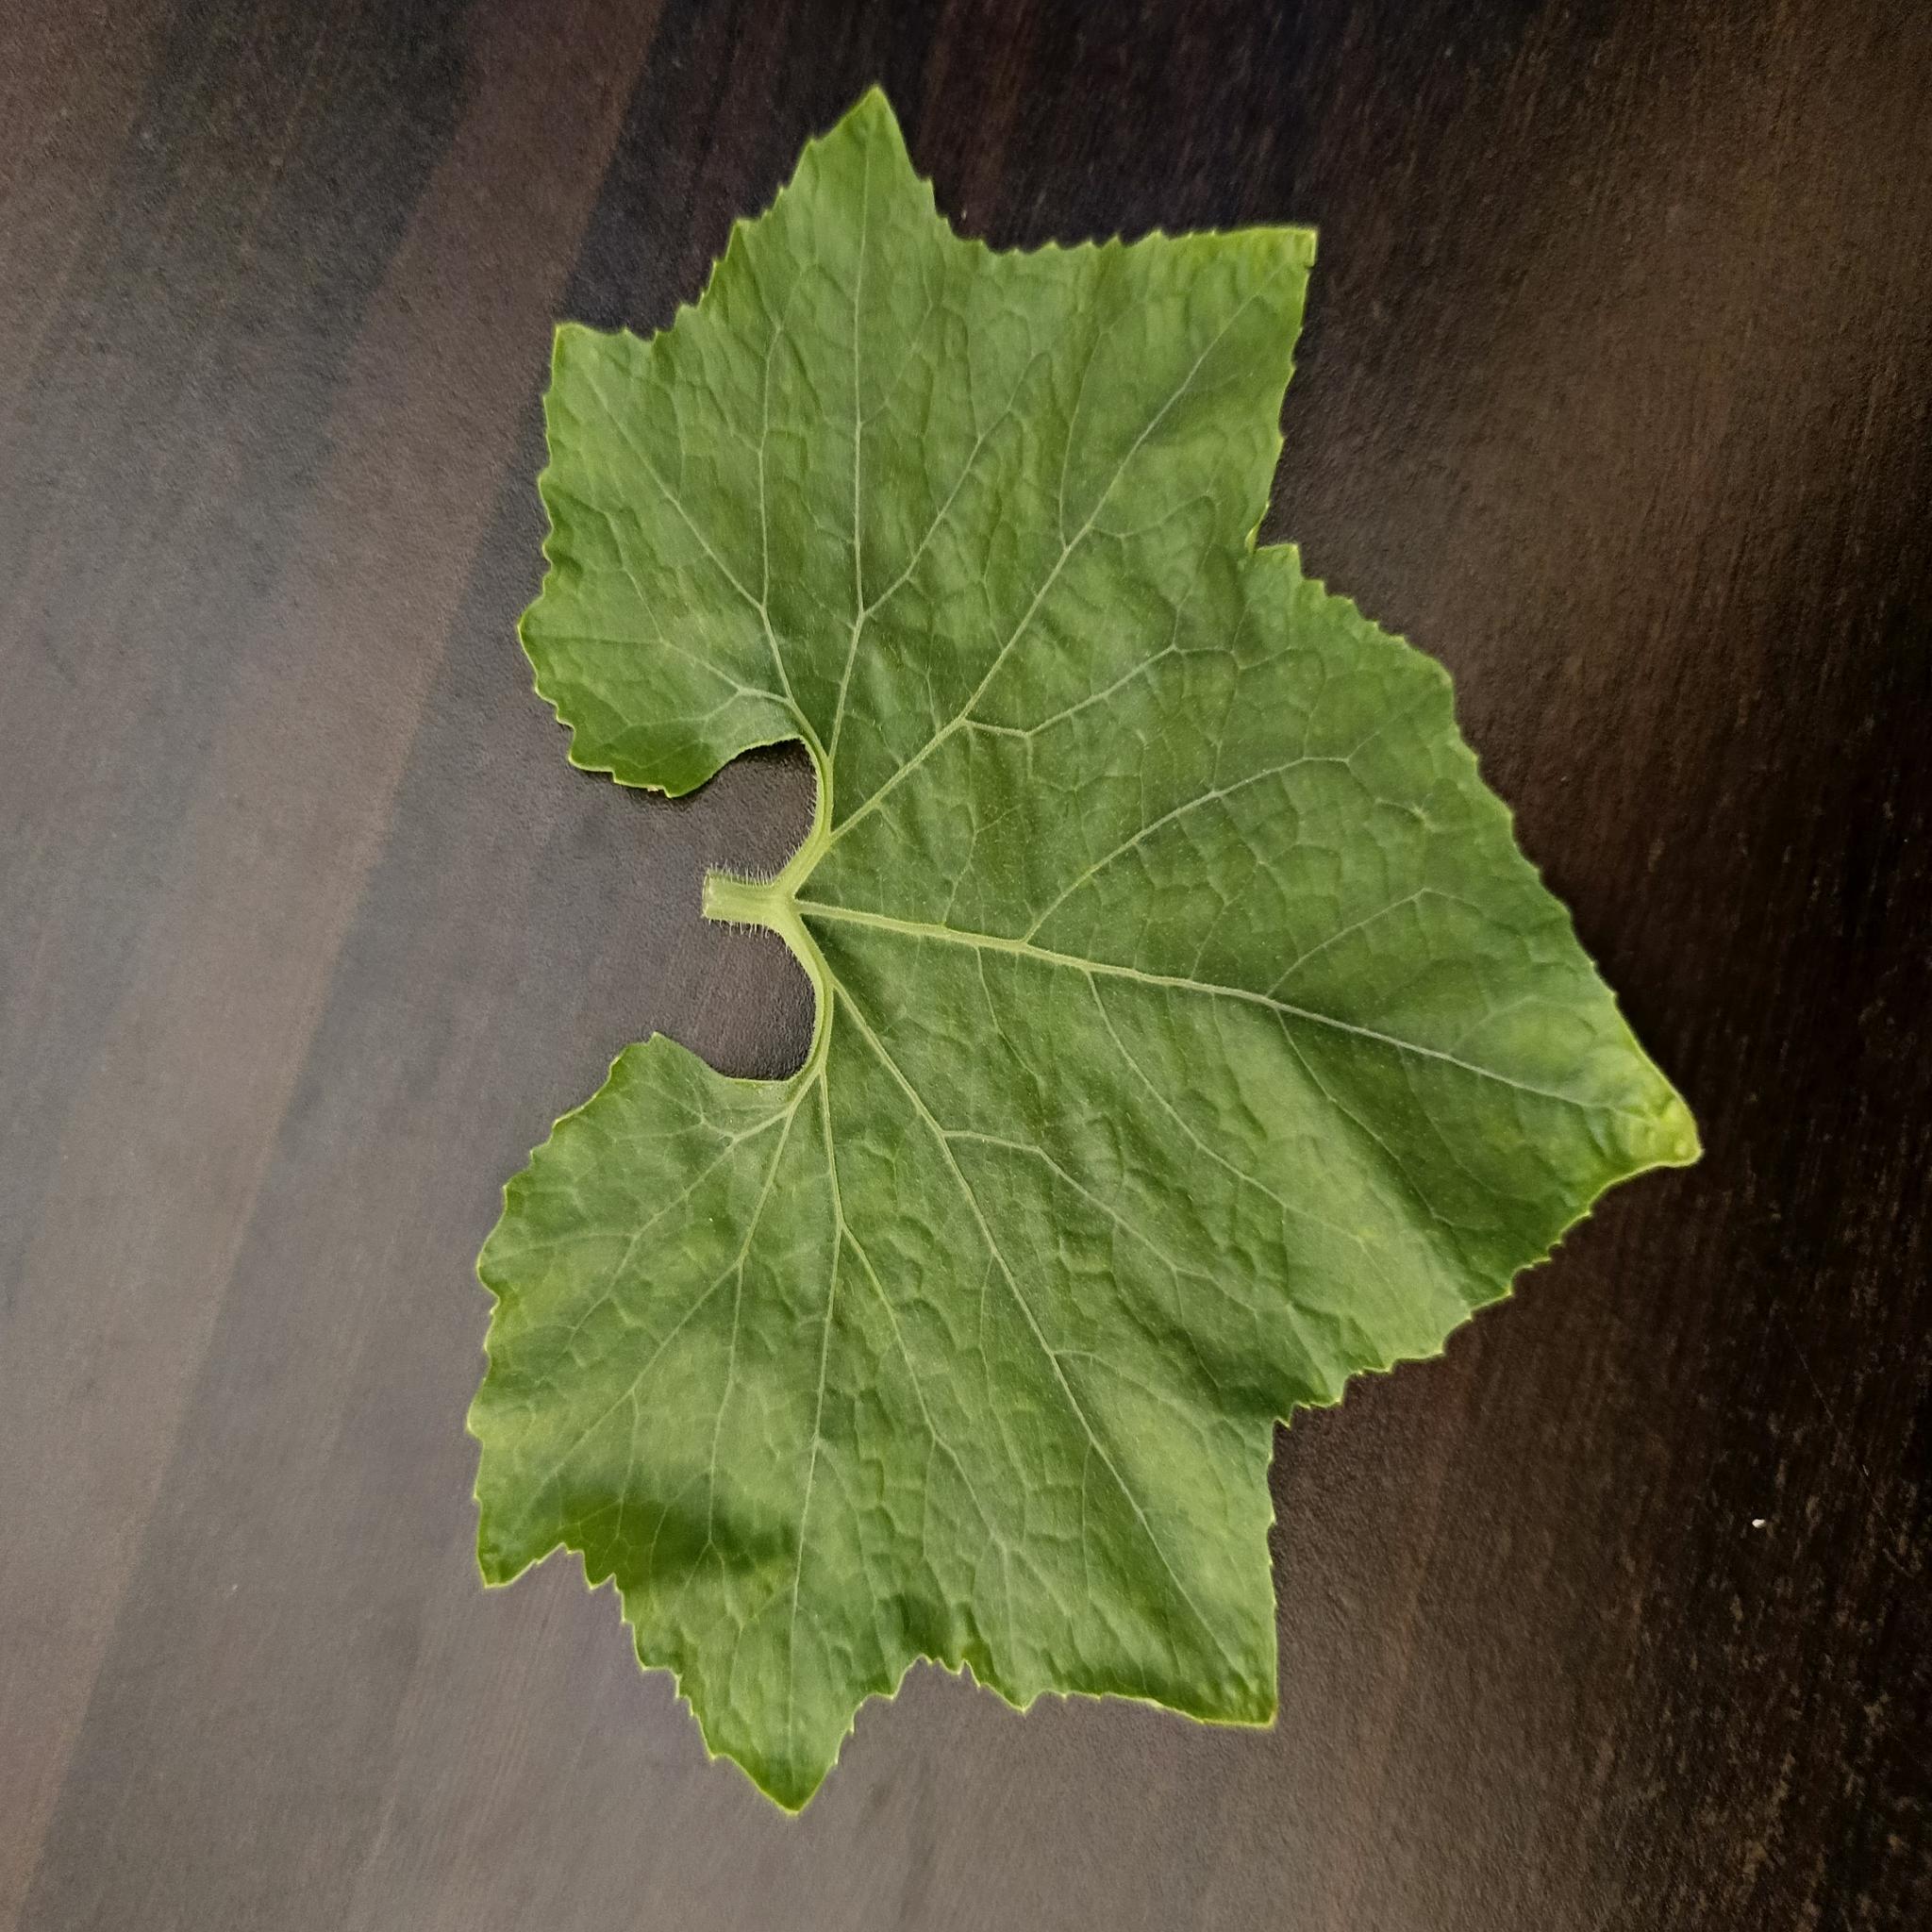
Label: Healthy